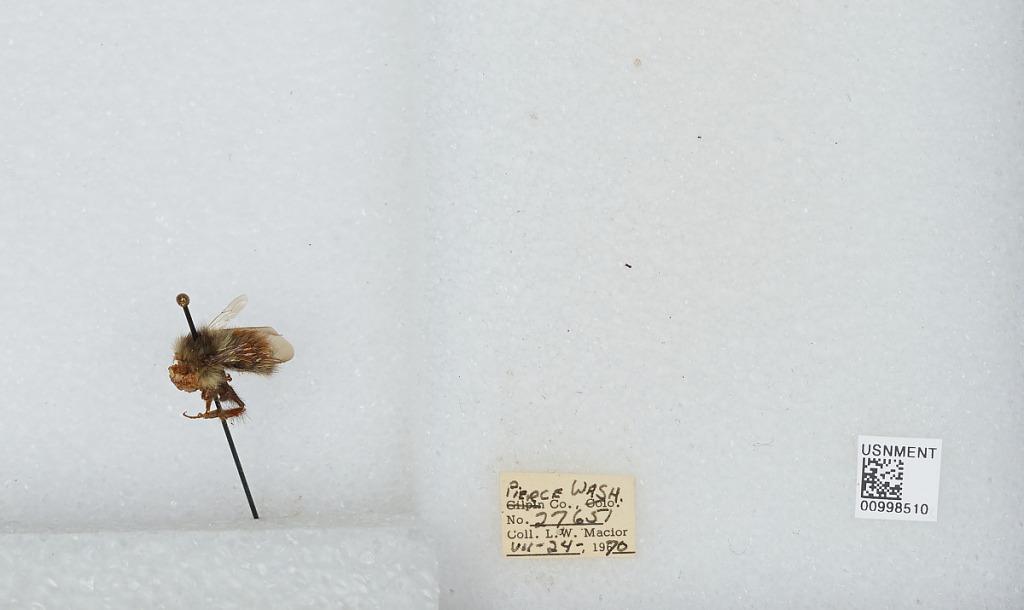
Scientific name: Bombus (Pyrobombus) melanopygus Nylander
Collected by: L. Macior
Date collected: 1970-7-24
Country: United States
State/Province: Washington
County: Pierce
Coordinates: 47.05, -122.12